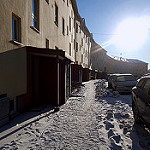
Scene: Outdoor